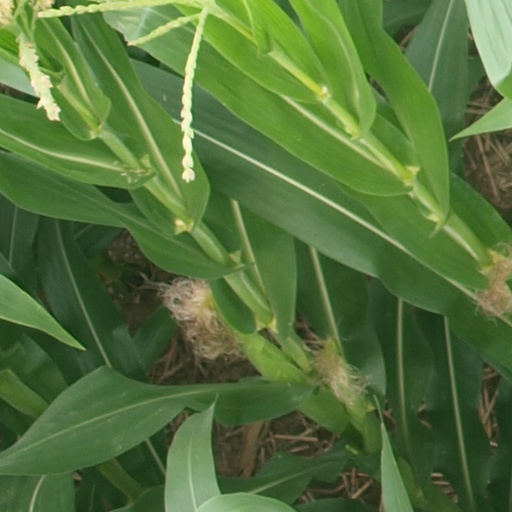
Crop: maize; corn